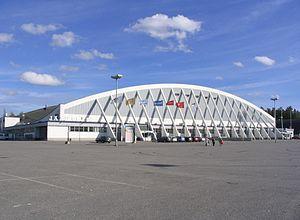
La Patinoire de Tampere est une salle polyvalente située dans le quartier de Kissanmaa à Tampere en Finlande.
Kissanmaa, est un quartier de Tampere en Finlande.